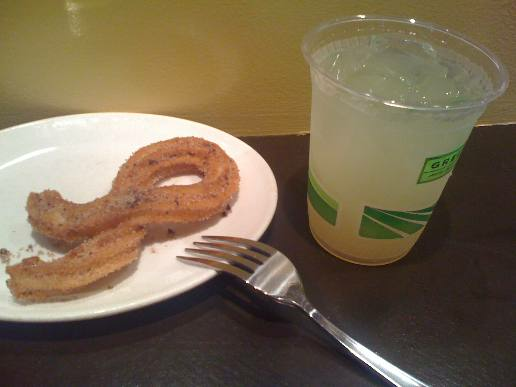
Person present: No